Minami-Tanabe Station

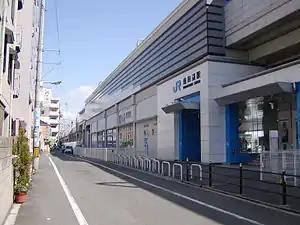
Minami-Tanabe Station

is a railway station on the West Japan Railway Company Hanwa Line in Abeno-ku, Osaka, Osaka Prefecture, Japan. The station opened on July 18, 1929. When the platforms and the tracks were located on the ground, the station was located in Yamasaka Nichome, Higashisumiyoshi-ku.